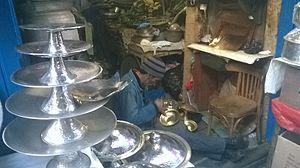
Souk du cuivre , la médina de Tunis
Le souk En Nhas ou souk du Cuivre est l'un des souks de la médina de Tunis. Il est spécialisé dans la vente des ustensiles en cuivre.
Les souks de Tunis sont un ensemble de magasins, boutiques et ateliers situés dans la médina de Tunis et édifiés pour la plupart dès le XIIIᵉ siècle.